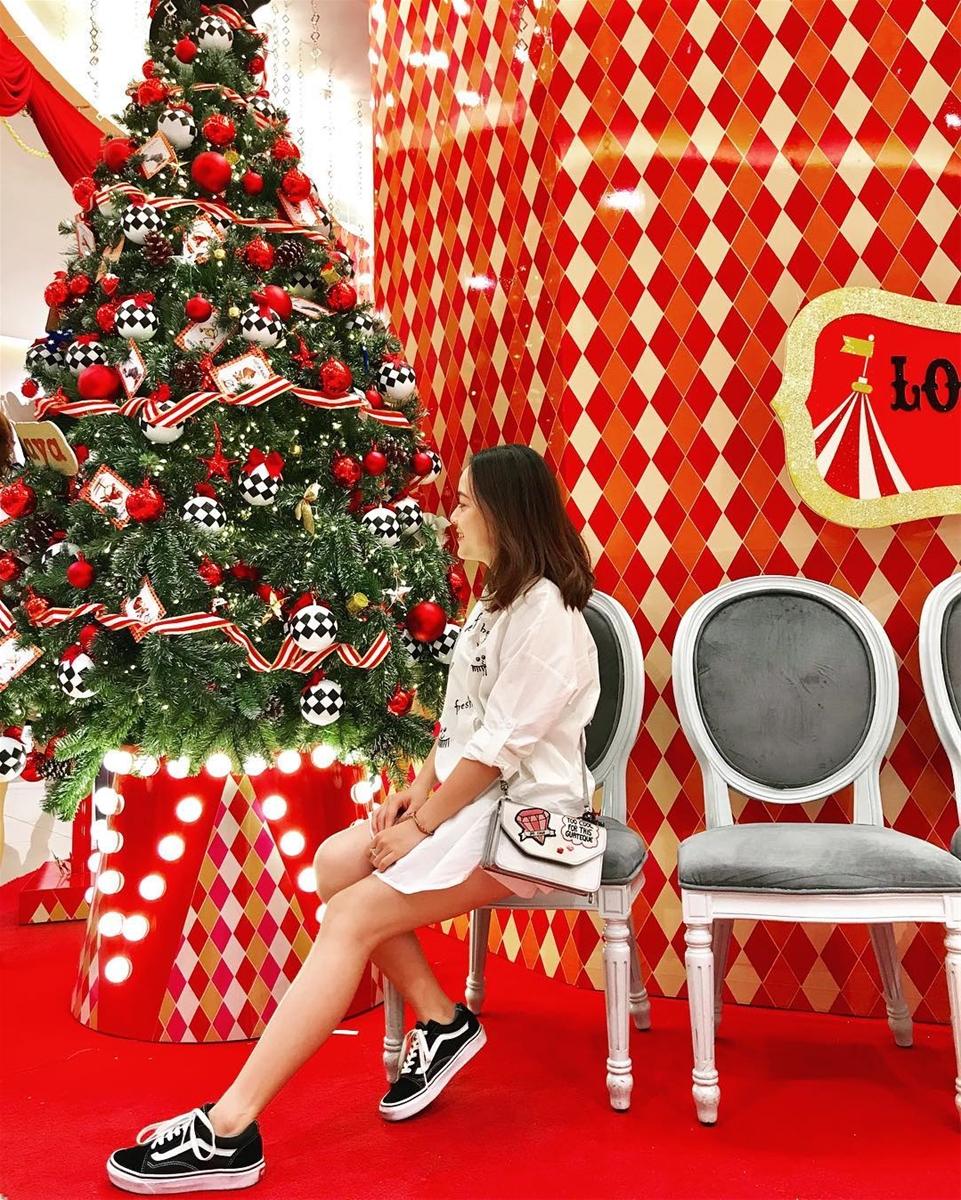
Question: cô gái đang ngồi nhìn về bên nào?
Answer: cô gái đang ngồi nhìn về bên phải